Wiking Modellbau

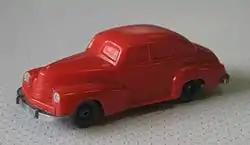
A post war Opel Kapitän

In 1947, Wiking started to produce simple car models that usually consisted of a single part - with no windows or chassis. These were made of plastic in roughly 1:100 scale. Vehicle axles were made of wire with flat pinched ends, that when squeezed into the still warm plastic wheels, could not rotate - thus the axles rolled with the wheels. Later models included chassis bases. The scale was eventually changed to 1:90.